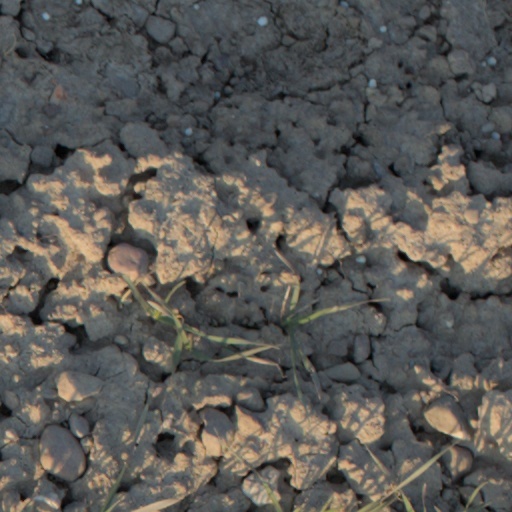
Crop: wheat